Lee Seo-won

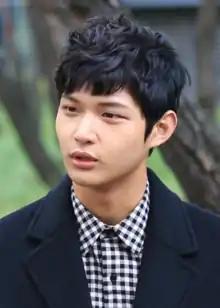
Lee in November 2016

Lee debuted in JTBC television series "" in 2015. He initially garnered attention for his portrayal of a college student and Suzy's younger brother in the melodrama "Uncontrollably Fond".